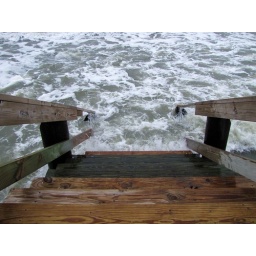
High tide in Brigantine NJ - No beach today ocean up to wooden steps.